Kotomitsuki Keiji

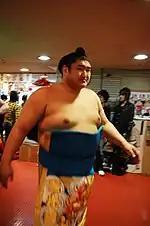
Kotomitsuki in March 2006

Kotomitsuki took his only top division "yūshō" or championship in September 2001, whilst ranked as a "maegashira". He won with a 13–2 record in a tournament that saw only one "ōzeki" and one "yokozuna" complete all 15 days. He finished in third place with a strong 12–3 score in January 2002 but suffered a broken jaw on the 14th day of the Osaka tournament in March, which required surgery and forced him to miss the following tournament in May. Due to his stablemaster not submitting the paperwork in time, he failed to get public injury status and fell back to the "maegashira" ranks. He recovered to produce another runner-up performance in September 2002, and was also runner-up in September 2003 and January 2004, each time from a "maegashira" position.